Anasazisaurus

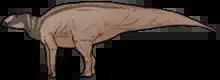
Life restoration

The anatomy of "Anasazisaurus" is poorly known. The skull is somewhat poorly preserved, lacks the lower jaw, beak, and quadrate, and was only recently fully prepared. It has a sort of tab or flange of bone, from the nasals, that rises between and above the eyes and folds back under itself. This unique crest allows it to be distinguished from similar hadrosaurs, like "Gryposaurus". The top of the crest is roughened, and the maximum preserved length of the skull is ~90 centimeters (~35 in). According to Gregory S. Paul, it was about 7.5 meters long and weigh up to 2500 kg.